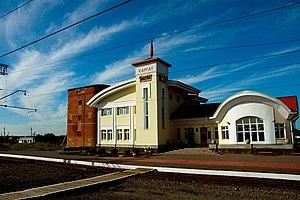
La liste des gares du Transsibérien indique les principales localités desservies de Moscou à Vladivostok, ainsi que la distance en kilomètres depuis Moscou.
Kargat est une ville de l'oblast de Novossibirsk, en Russie, et le centre administratif du raïon de Kargat. Sa population s'élevait à 9 807 habitants en 2013.